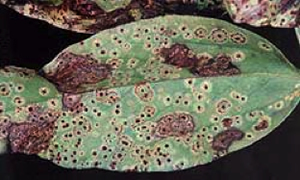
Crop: unknown
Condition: bean_rust